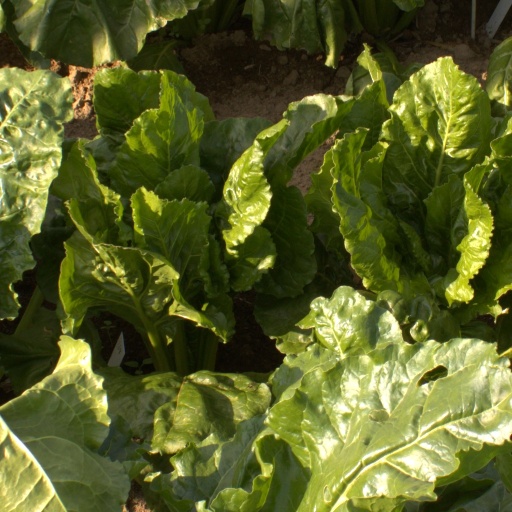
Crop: sugar beet